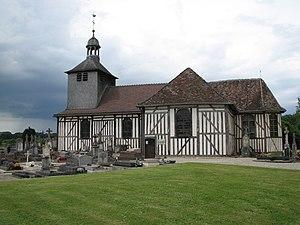
Église Saint-Quentin de Mathaux, dans l'Aube, construite en 1761
Mathaux est une commune française, située dans le département de l'Aube en région Grand Est.
Les lacs Amance et du Temple sont les deux lacs artificiels qui forment le lac-réservoir Aube. Ils se situent dans le département de l'Aube, dans le Grand Est. Tandis que le lac Amance, à l'est, est voué au motonautisme, le lac du Temple, à l'ouest, est quant à lui abandonné à la découverte de la nature. Ainsi, le premier est le plus grand lac d'Europe réservé au motonautisme et le second est le plus grand d'Europe sans équipement nautique. Si leur capacité normale est de 170 hm³, avec une superficie totale de 23,2 km² ils pourraient, s'ils formaient un unique lac, être le troisième plus grand lac artificiel de France, au même niveau que le lac d'Orient.
Les églises à pans de bois sont un ensemble architectural principalement rencontré en Champagne-Ardenne comprenant différents édifices religieux allant du XVᵉ au XIXᵉ siècles dont la caractéristique commune est d'être totalement, ou en partie, construits en pans de bois et non en briques ou en pierres, matériaux plus nobles utilisés d'habitude.